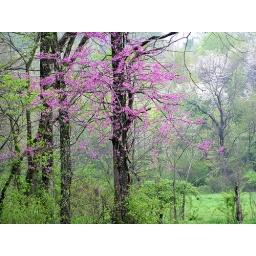
A soft April mist paints a redbud tree in water colors. Photo taken in the Hocking Hills of Ohio.